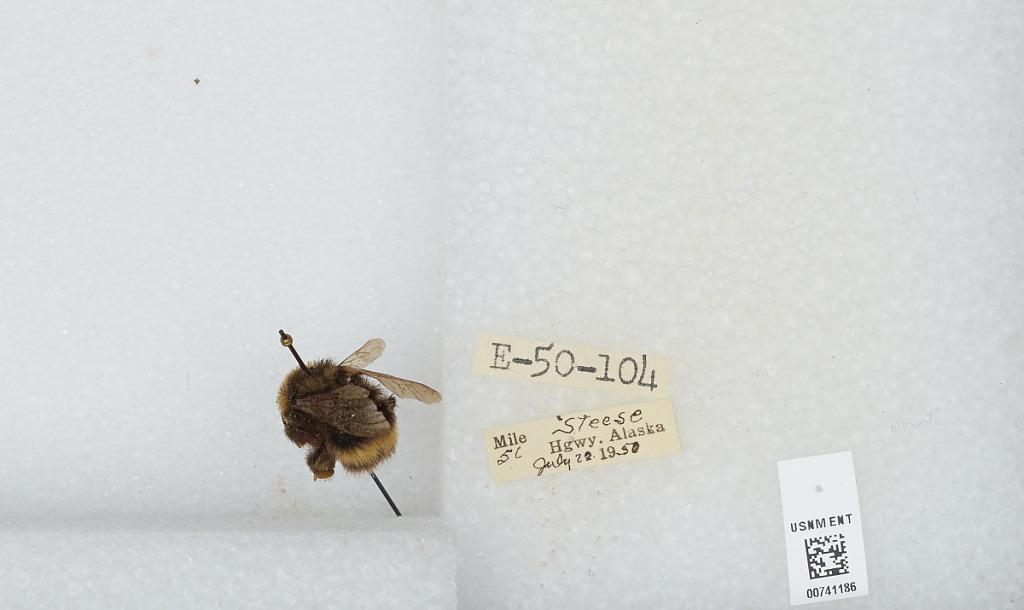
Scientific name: Bombus (Bombus) occidentalis Greene
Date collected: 1950-7-22
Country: United States
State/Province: Alaska
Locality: Steese Highway, Mile 56
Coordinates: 65.2358, -146.86